Joke de Kruijf

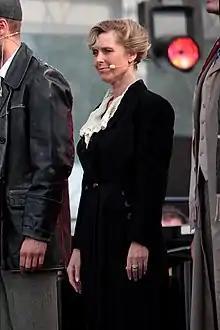
de Kruijf in 2015

Johanna Maria "Joke" de Kruijf (born 22 July 1965) is a Dutch musical theatre performer, singer, dancer, actress and lyrical soprano, mostly known for her roles in musical theatre and various Dutch dubbings for Walt Disney productions.